Sándor Fazekas

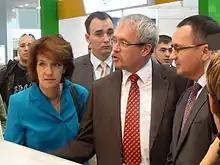
Fazekas (center) with his Russian colleague Nikolay Fyodorov (right) - OMÉK, 2013

Sándor Fazekas (born 3 May 1963) is a Hungarian jurist and politician. He served as Minister of Rural Development, then Minister of Agriculture from 2010 to 2018, in the second and third cabinets of Prime Minister Viktor Orbán. He served as mayor of his hometown, Karcag between 1990 and 2010.